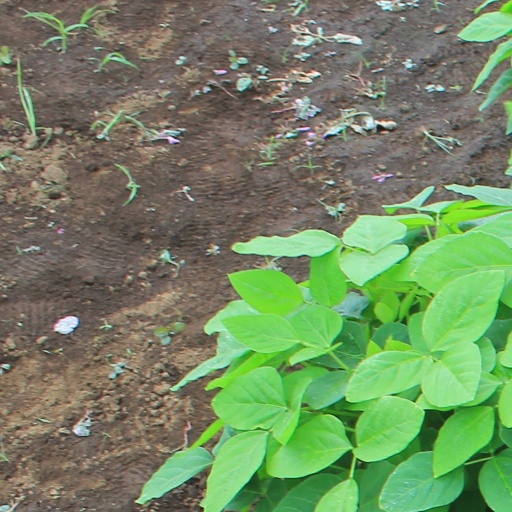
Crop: soybean